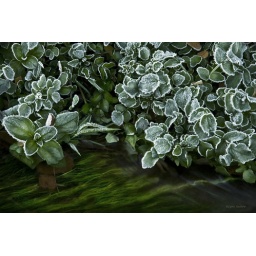
Frosty plants by the water